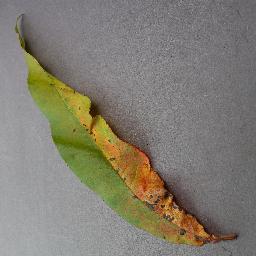
Label: Peach___Bacterial_spot